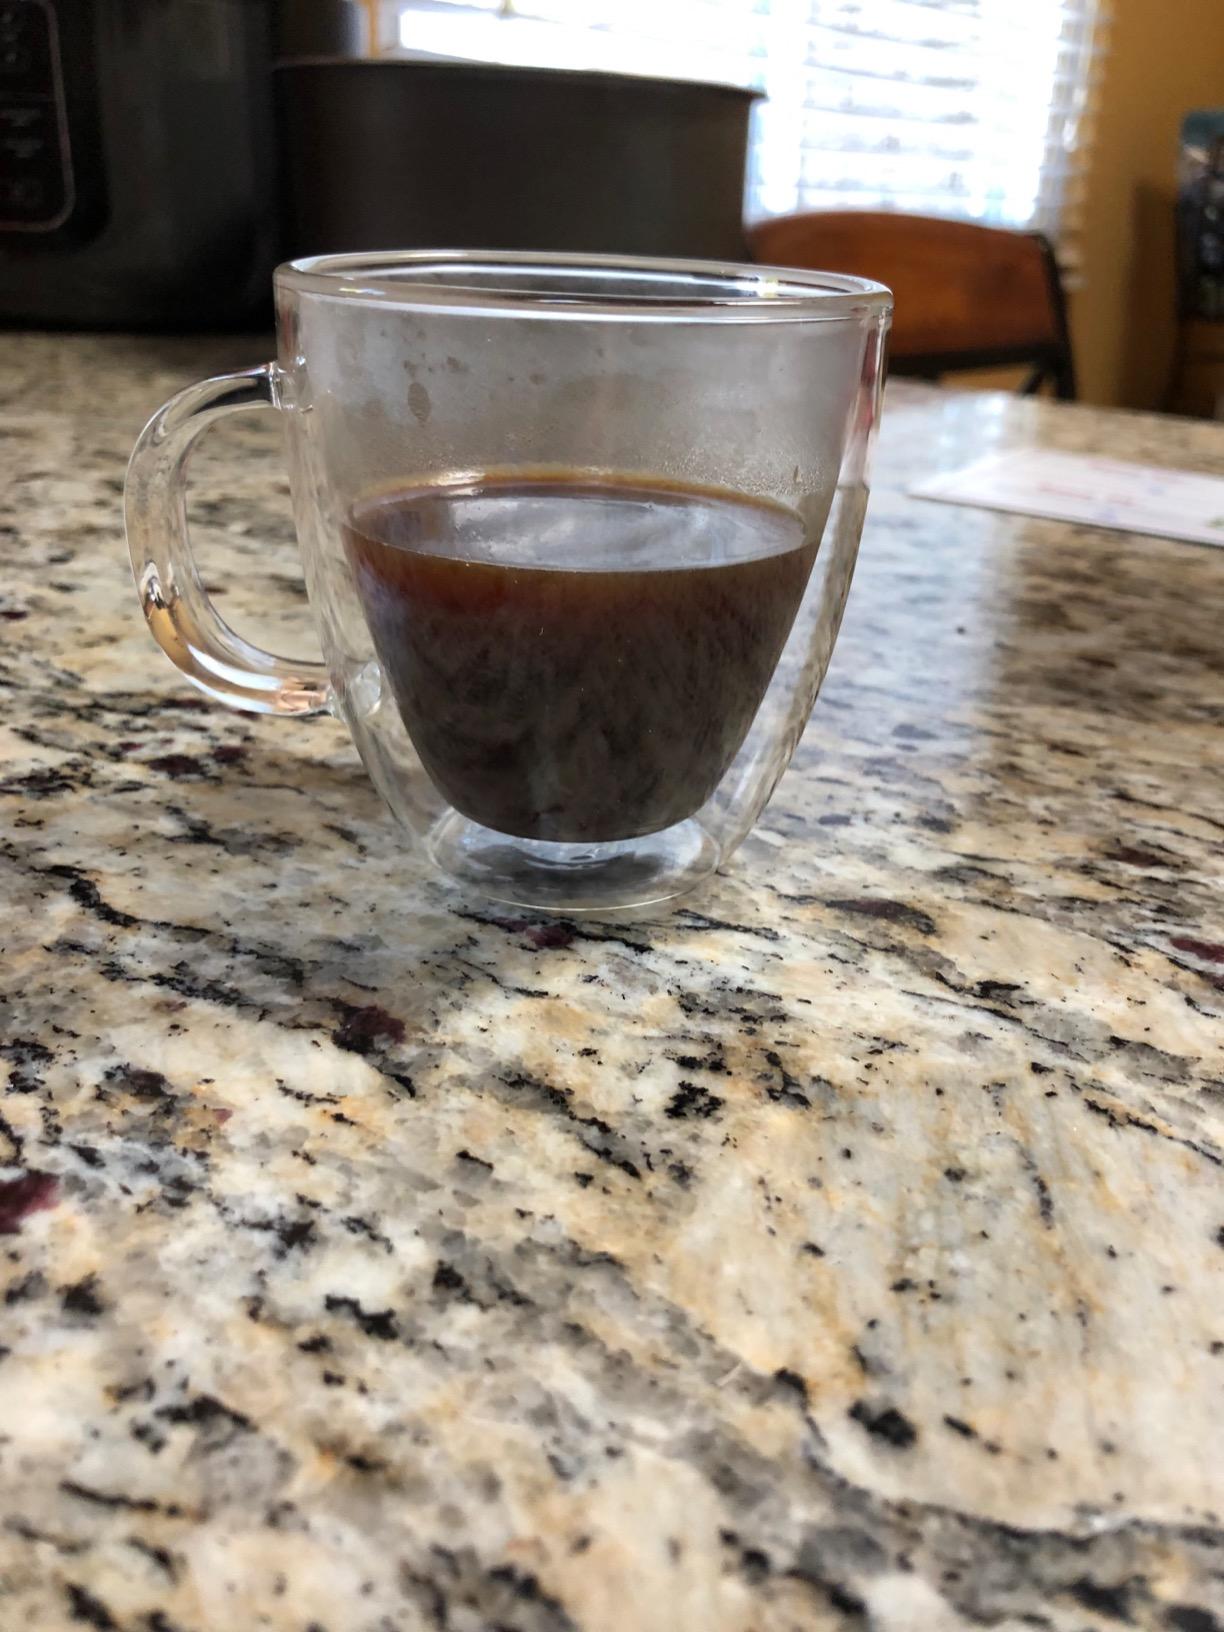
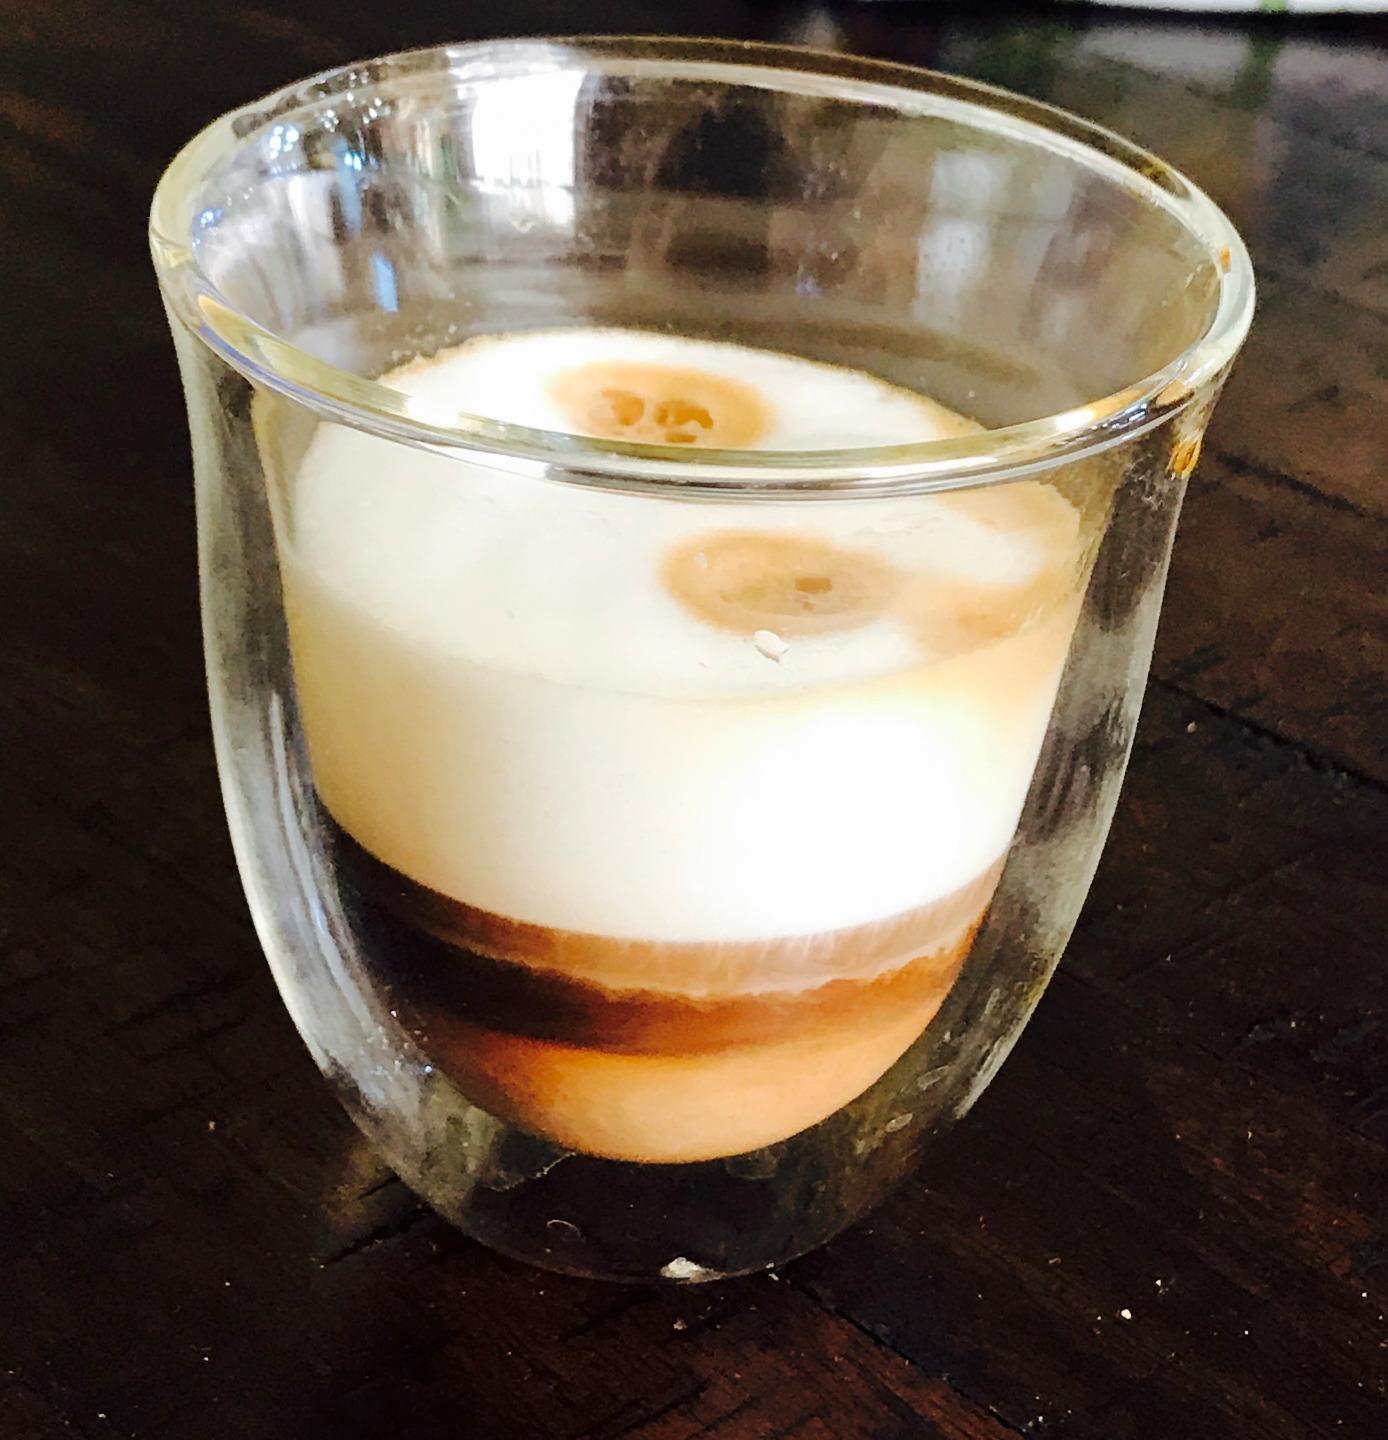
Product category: items_mug
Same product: no